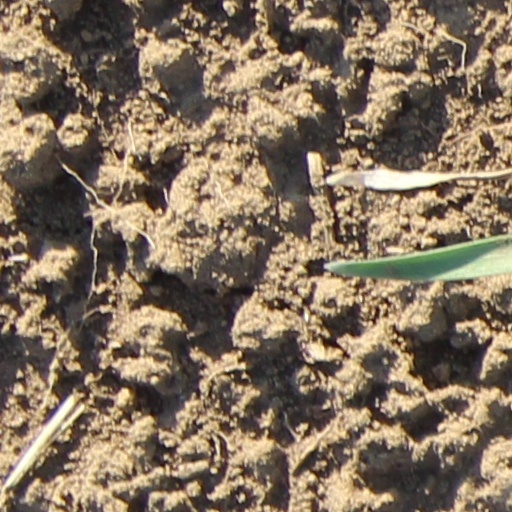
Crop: wheat